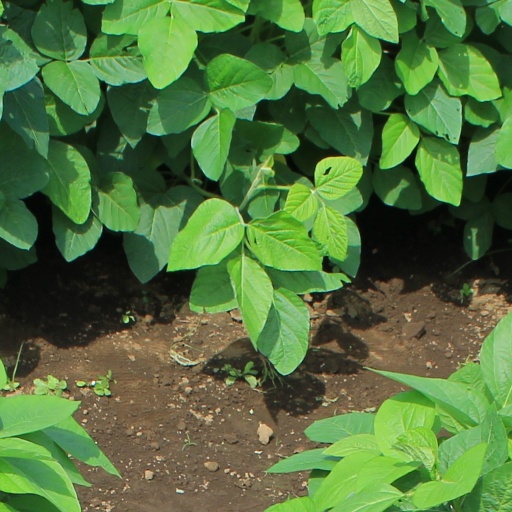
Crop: soybean